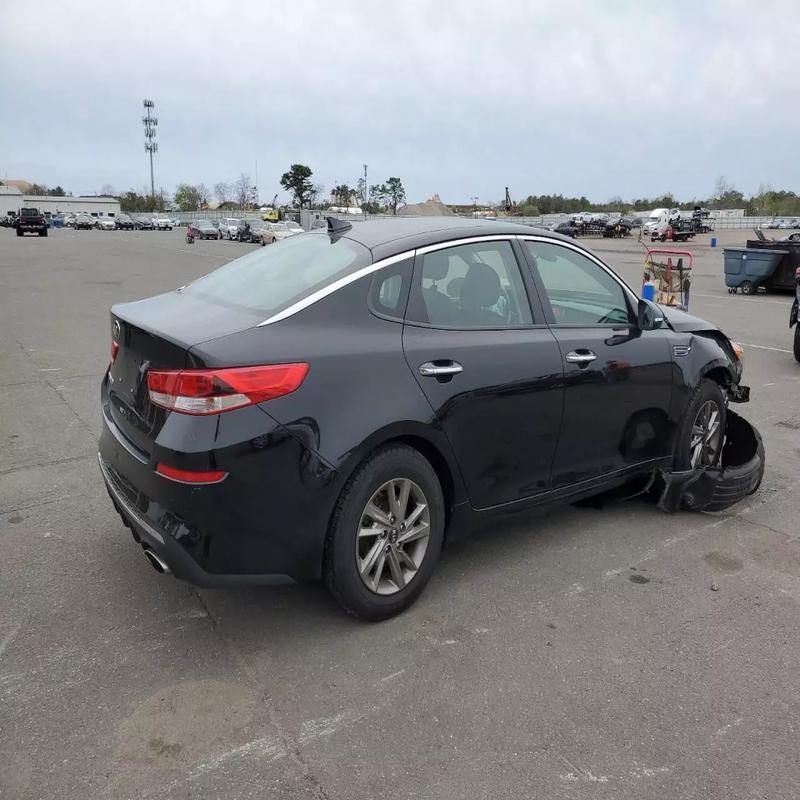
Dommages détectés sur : aile avant droite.
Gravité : mineur